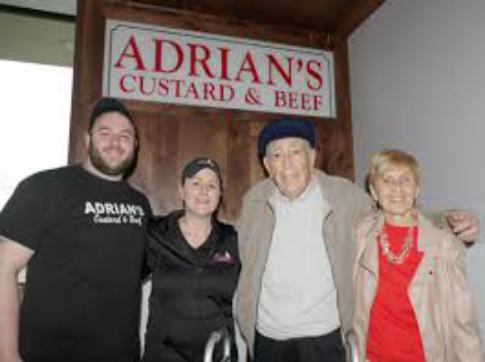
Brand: Adrian's
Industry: Food